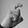
ASL letter: X